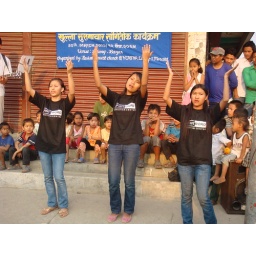
Our girls dancing on the street in Letang, Nepal. Open air campaign for Jesus.